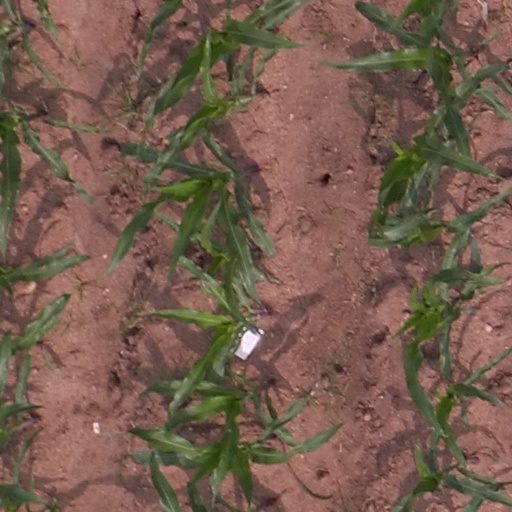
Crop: maize; corn